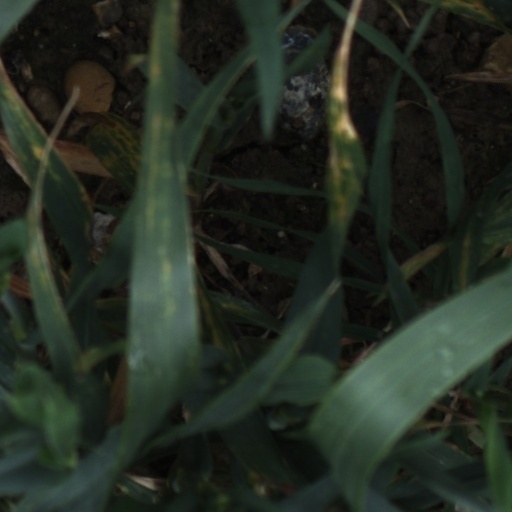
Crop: wheat